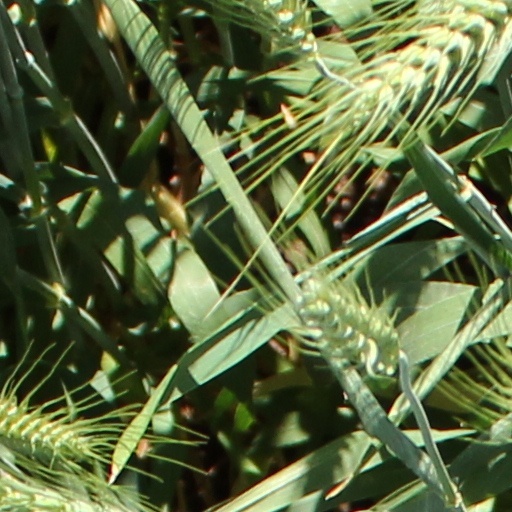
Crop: wheat